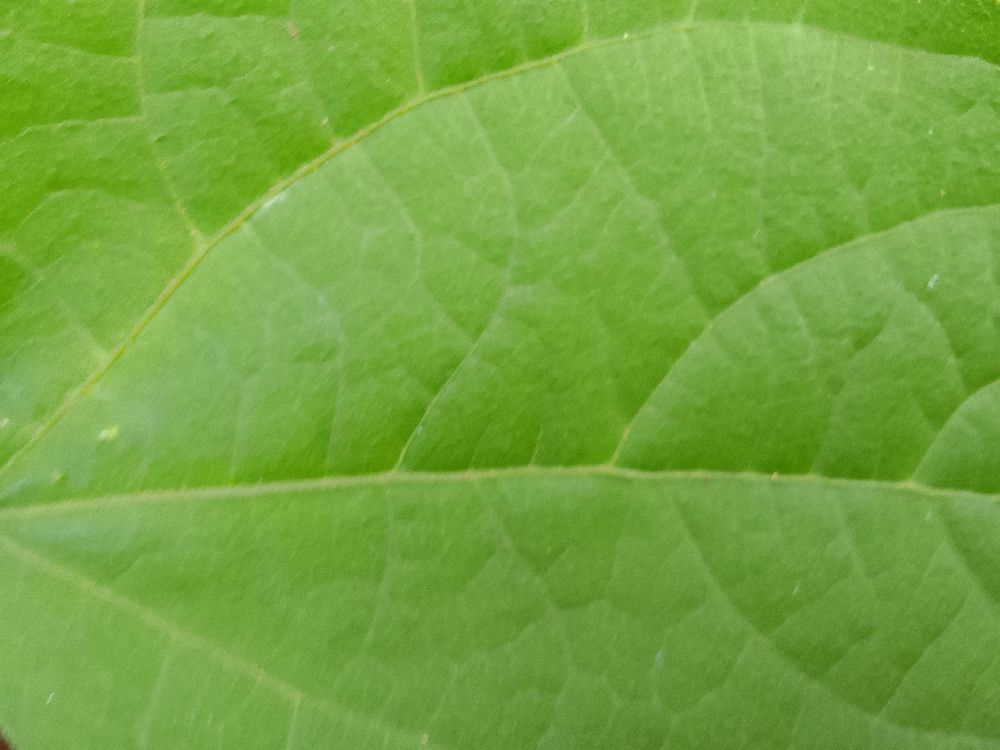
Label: healthy